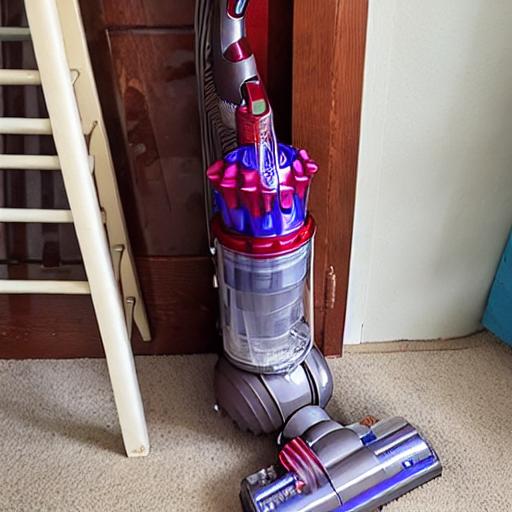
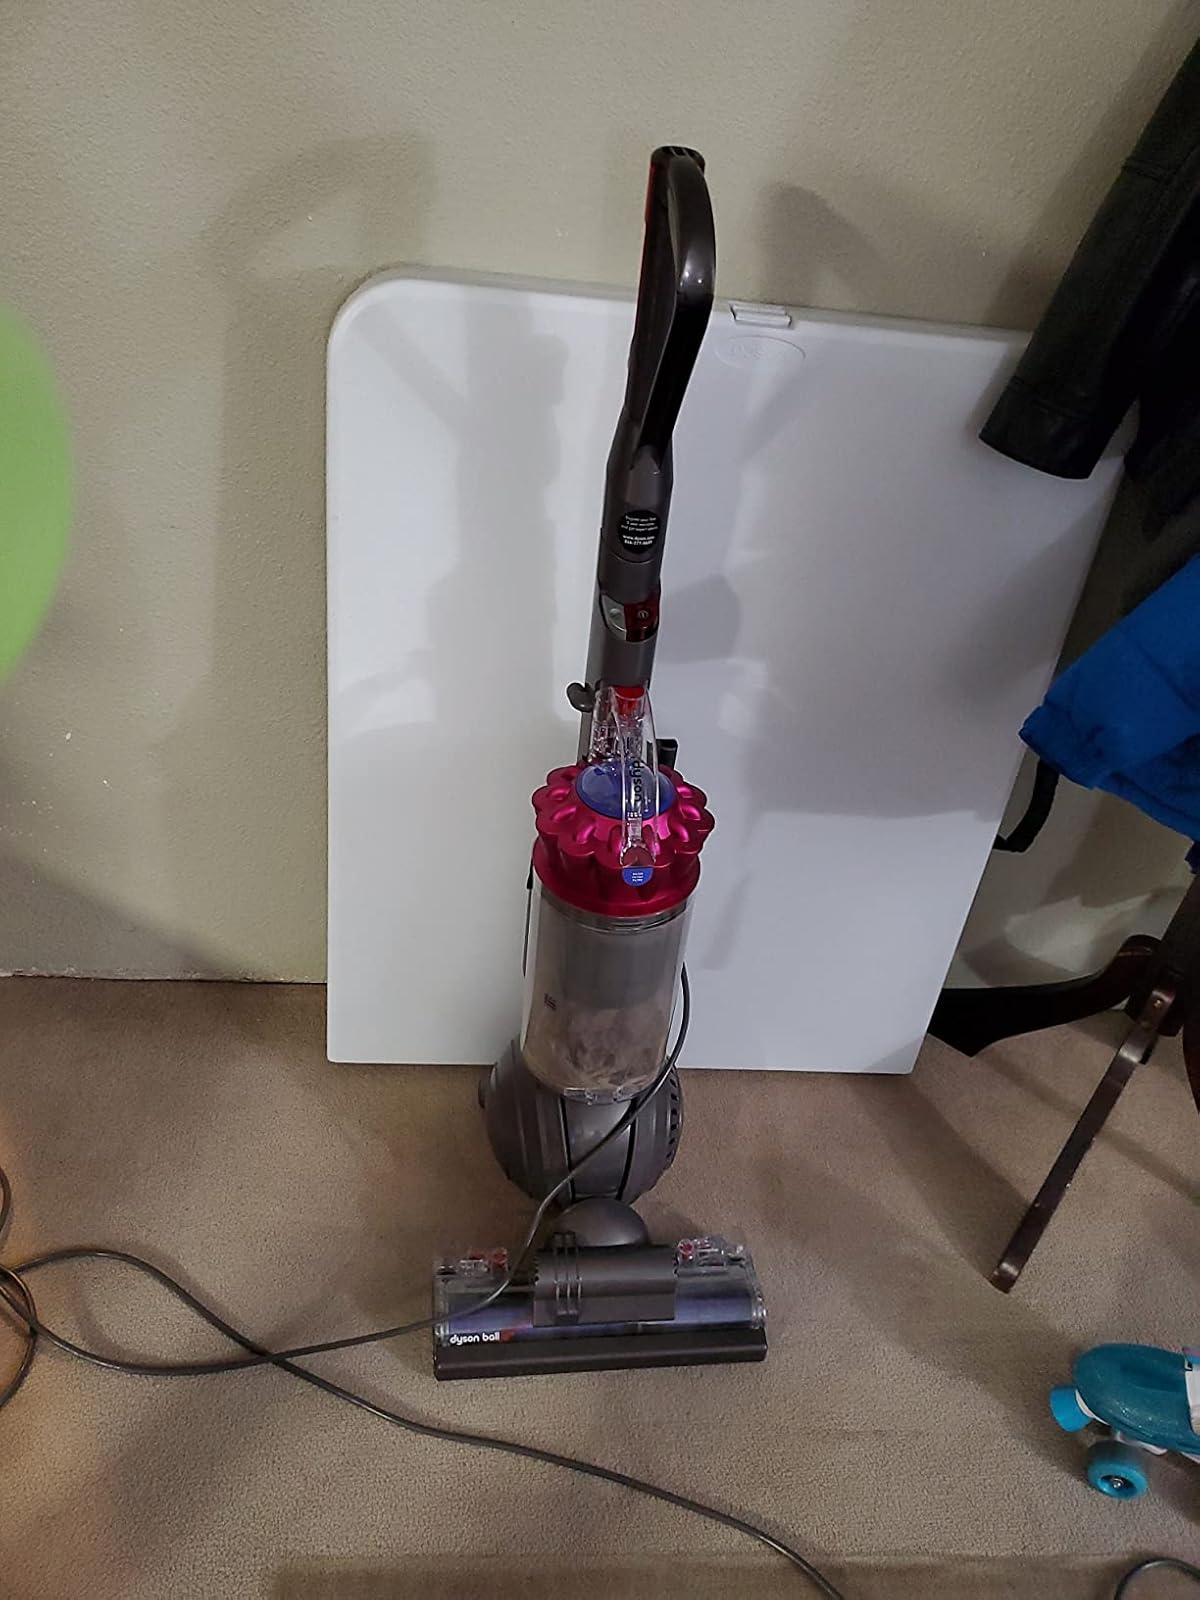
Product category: items_vacuum
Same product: no